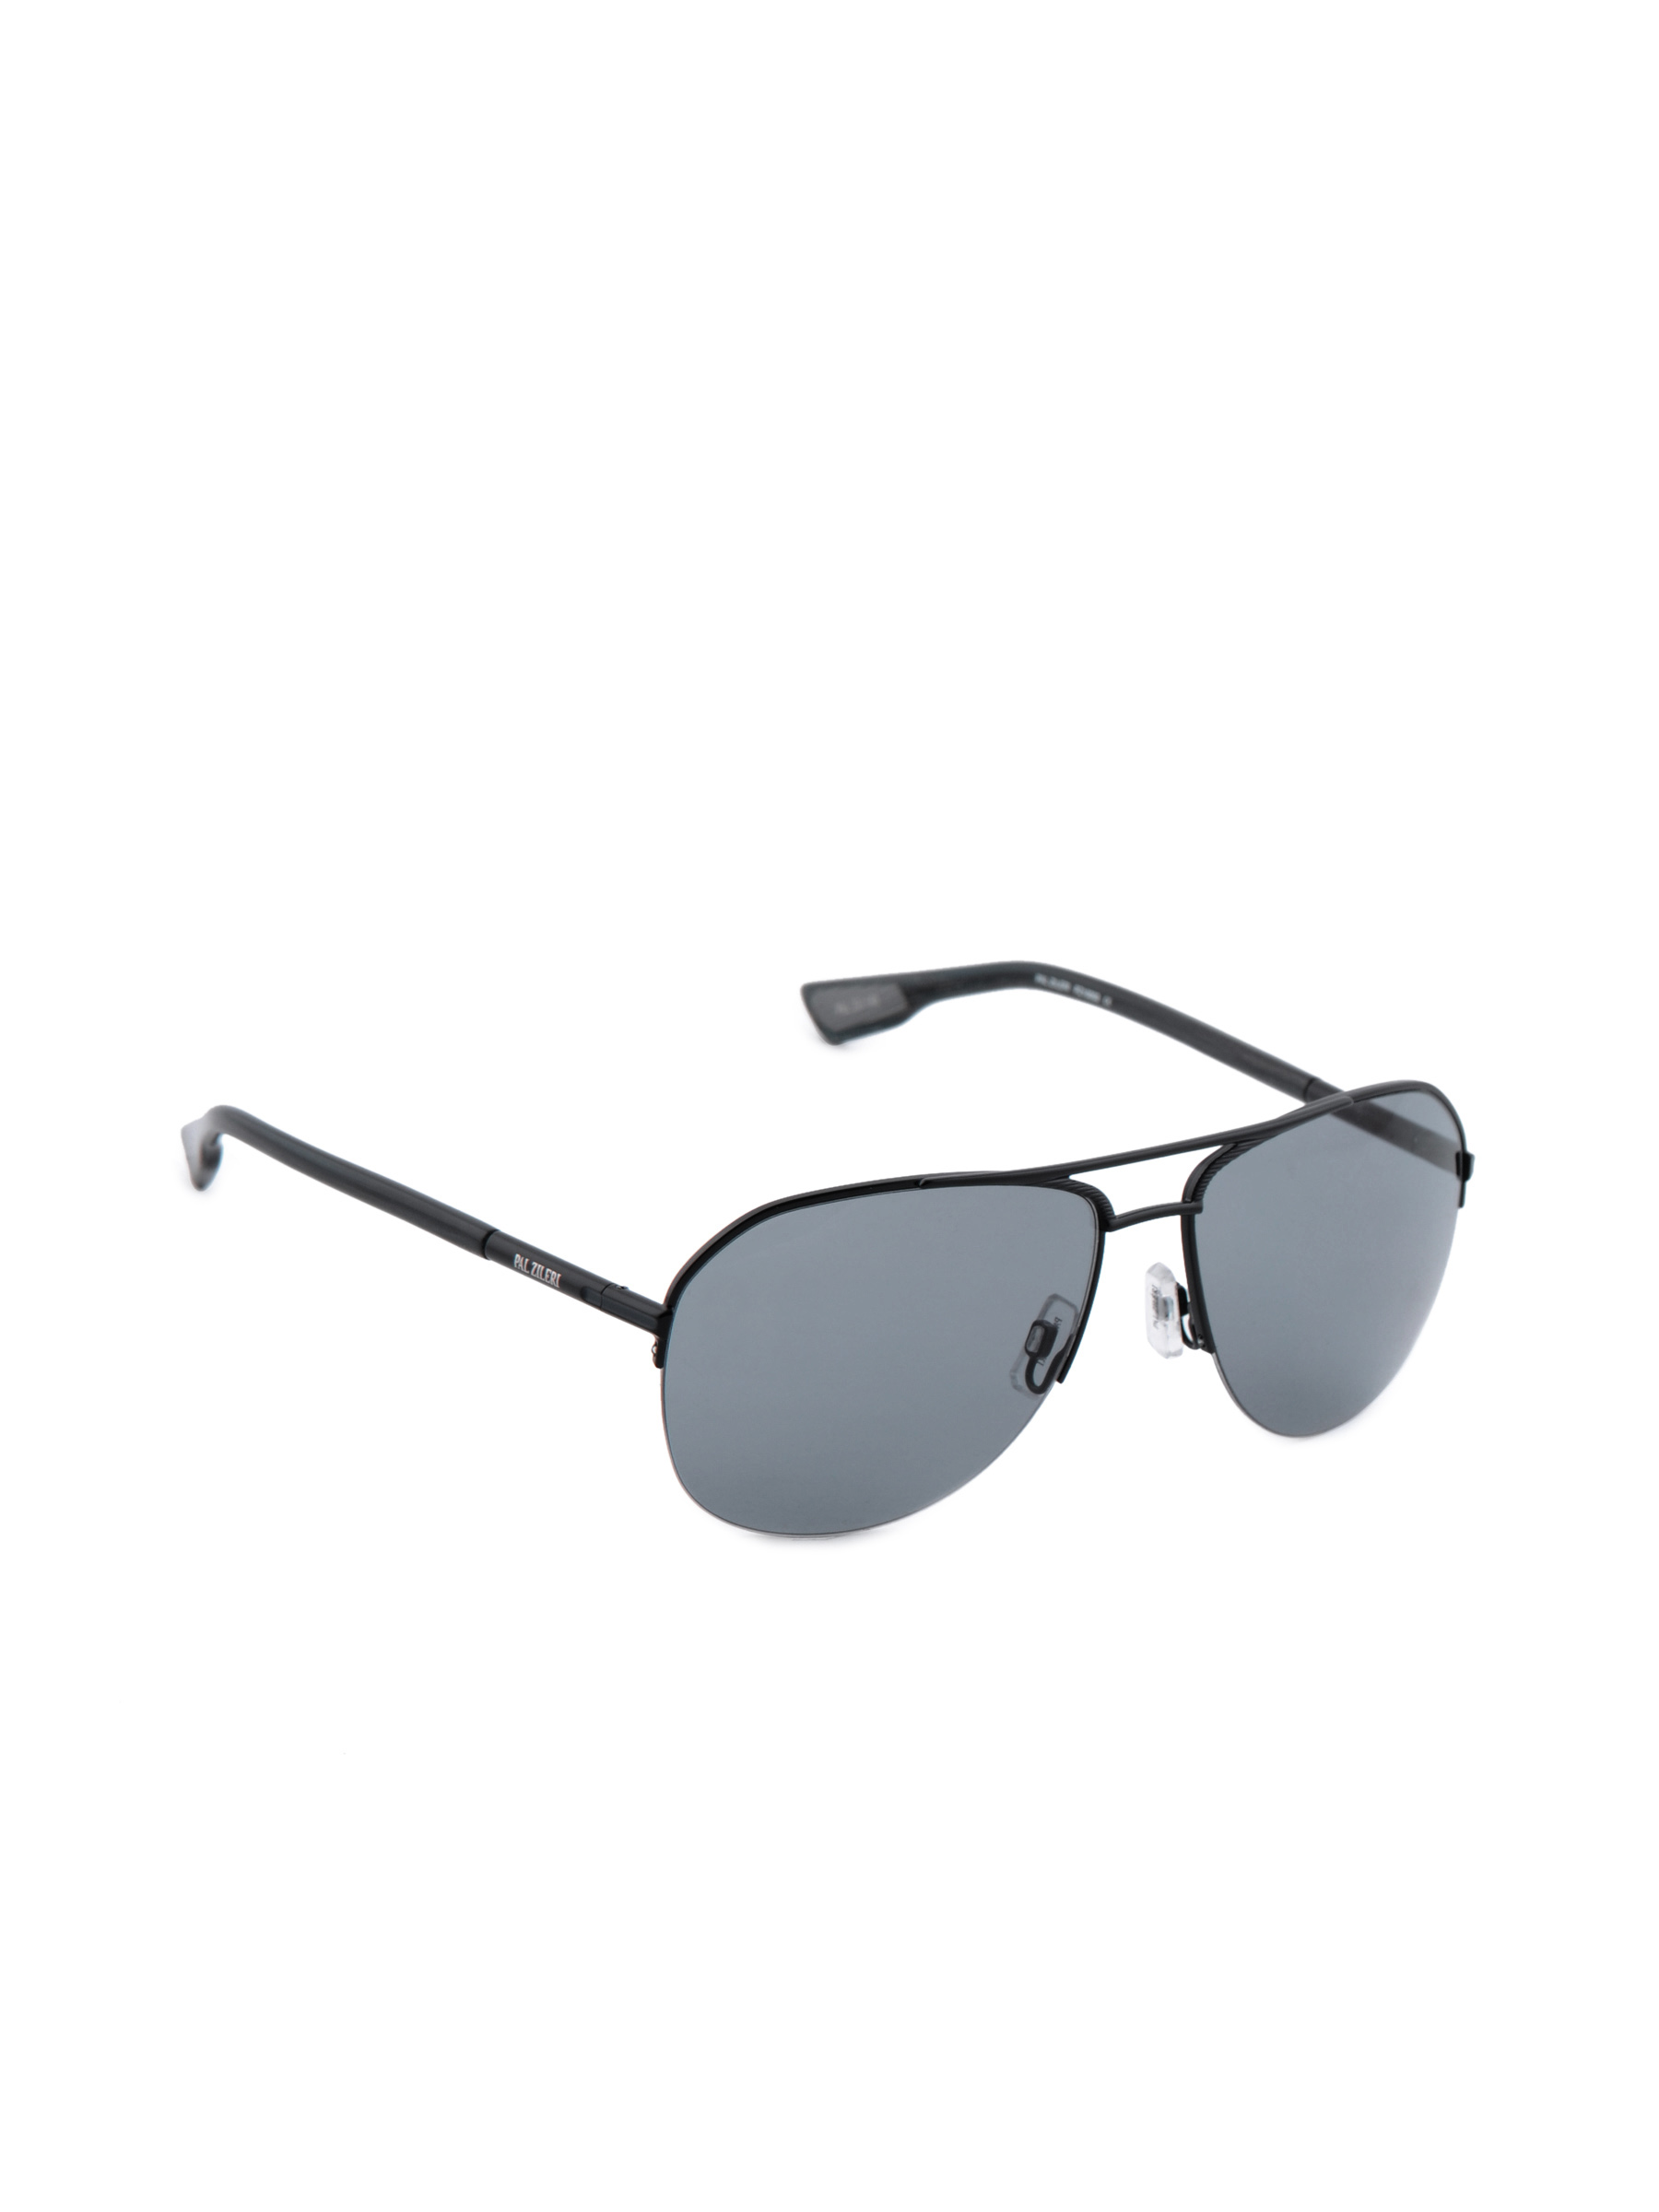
Pal Zileri Men Casual Black Frame Sunglasses
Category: Accessories / Eyewear / Sunglasses
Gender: Men
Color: Black
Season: Winter 2016
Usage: Casual